Regions Center (Little Rock)

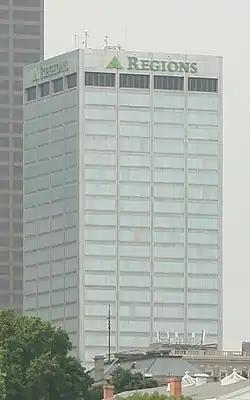

Regions Center is a 30-story skyscraper located at 400 West Capitol Avenue in downtown Little Rock, Arkansas.